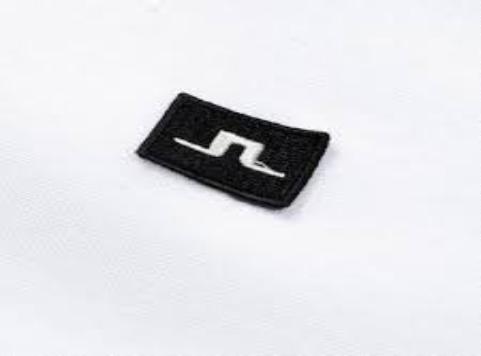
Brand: jlindeberg-1
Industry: Clothes